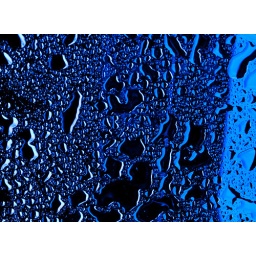
Abstract in raindrops.A glass canopy with a black metal thing above it and some blue sky after the shower.